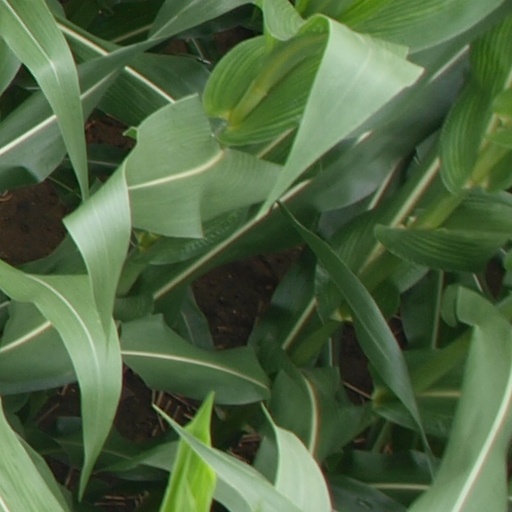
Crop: maize; corn